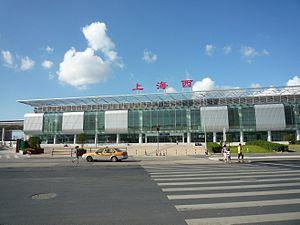
La gare de Shanghai-Ouest est une gare ferroviaire chinoise, c'est l'une des principales gares de Shanghai.